Dasavathaaram

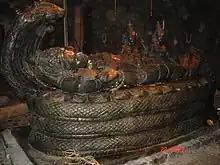
Picture of the film set depicting the Vishnu idol used in the film. The idol, made out of black stone and smeared with kumkuma and sandalwood paste, depicts Vishnu lying on his 7-headed serpent Shesha, attended by Vishnu's consorts Sridevi and Bhudevi at right.

A preliminary schedule took place before the start of the film, which featured no filming, but only the make-up tests, lasting for 25 days in the USA. The make-up used for Kamal's characters proved to create difficulties. It took nine hours to implement the make-up and it failed to stay for a long period of time. To compensate for that, he had to rest and take fluids using a straw and at the same time, refrain from making movement in the facial muscles to make sure that it was not disturbed.